Mode of underwater diving

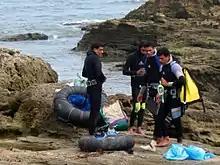
A croup of three divers dressed in wetsuits standing on a rocky shore with the sea in the background. On the ground are inflated truck inner tube floats with nets to support their catch

The ability to dive and swim underwater while holding one's breath is considered a useful emergency skill, an important part of water sport and Navy safety training, and an enjoyable leisure activity. Underwater diving without breathing apparatus can be categorised as underwater swimming, snorkelling and freediving. These categories overlap considerably. Several competitive underwater sports are practised without breathing apparatus.